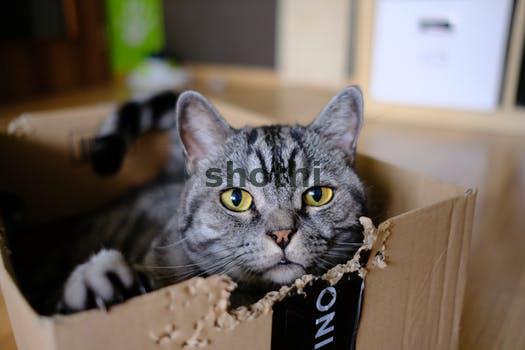
Label: Watermark